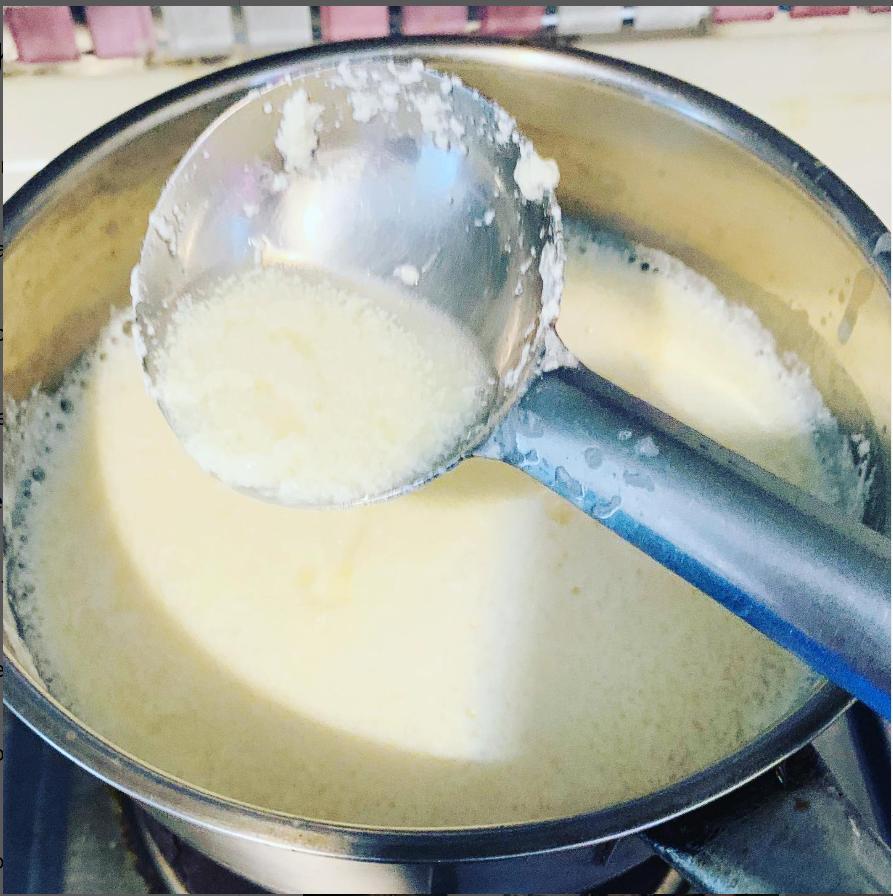
Haya ni maziwa yalioganda kwa kuwa maziwa haya yametengana na maji yake na maziwa haya yanaweza kutumika tena,mfano kutumika kupika uji ili uji uwe mtamu sana.